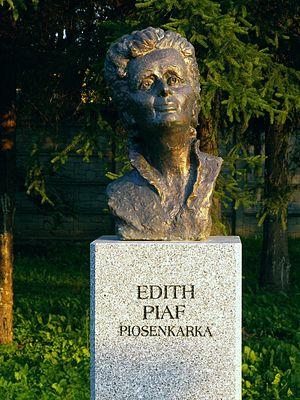
Édith Gassion, née le 19 décembre 1915 à Paris et morte le 10 octobre 1963 à Grasse, est une chanteuse, parolière, compositrice et actrice française.